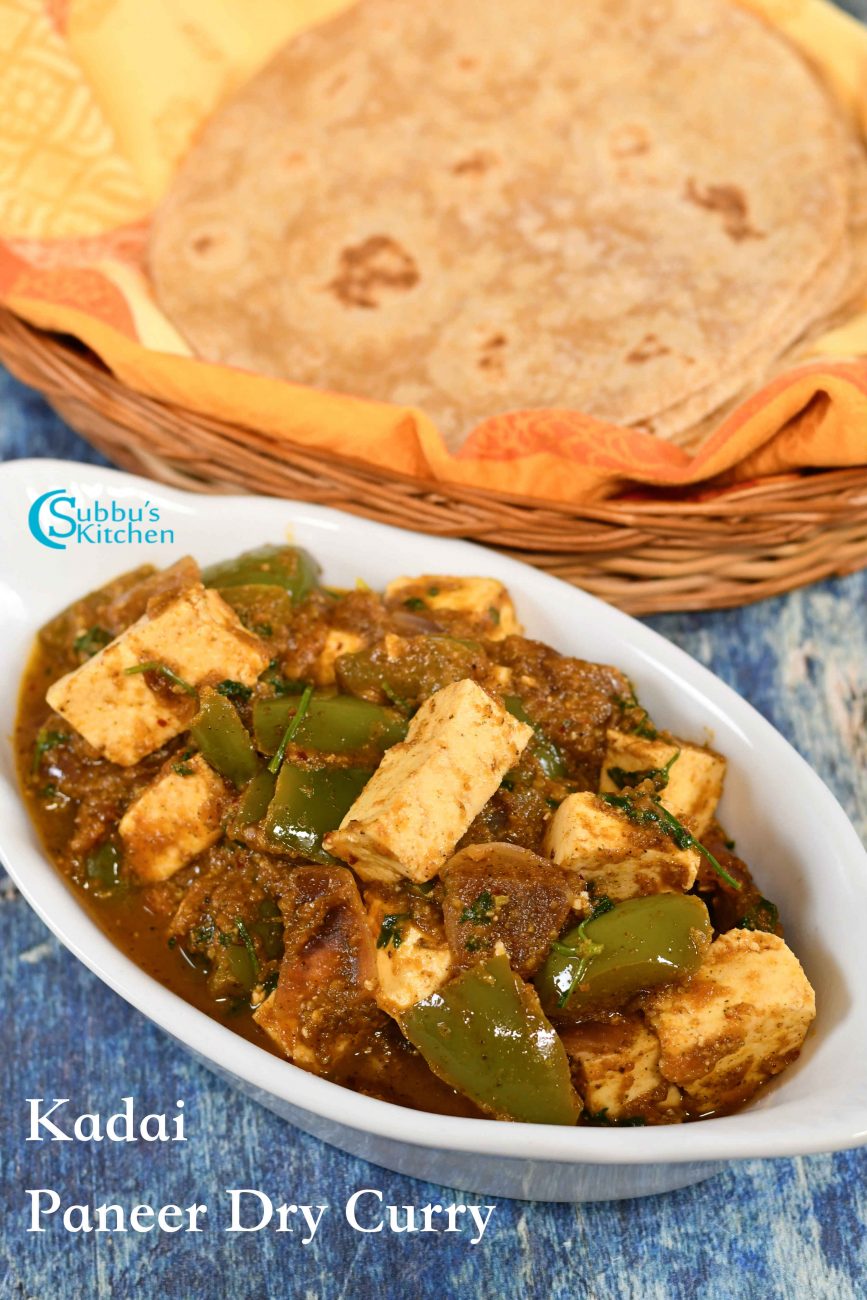
Dish: kadai_paneer